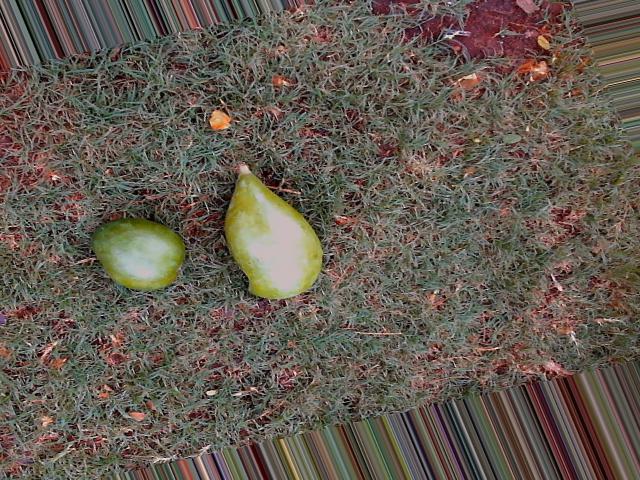
Label: Raw_Mango